2010 Lucas Oil Slick Mist 200

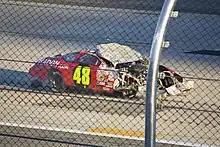
Jill George's damaged car after wrecking on lap 27.

The race officially began on February 6, at 4:30 pm EST. Buescher and Kile would lead the field to the green flag. The first caution came on lap seven, for a multiple car incident, also known as "The Big One". Bill Baird would get loose coming into turn two, eventually causing him to hit the outside wall head-on. Steve Blackburn, with nowhere to go, would slam into the side of Baird's car. As they came back down on the track, more cars continued to pile in. Smoke had built up from the wreck, causing confusion for drivers and spotters. Because of this, more drivers would be involved in it. A total of nine drivers would be involved in the incident.